Bazarhathnoor

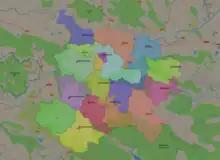

Bazarhathnoor is a village in Adilabad district of the Indian state of Telangana. It is located in Bazarhathnoor mandal of Adilabad revenue division. Bazarhathnoor is a mandal headquarter, south of its district headquarter Adilabad. Its local language is Telugu and Urdu. Bazarhathnoor total population is 4569 and number of houses are 1044. Female population is 50.2% of its total population. Baazarhathnoor's literacy rate is 55.0% and the female literacy rate is 22.5%.(2011 census). It is 299 meters above sea level. It has assembly and lok sabha constituency.